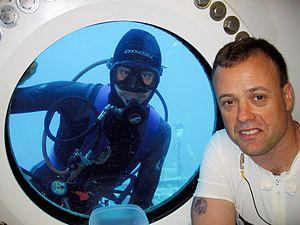
Ronald John Garan, Jr., né le 30 octobre 1961 à Yonkers, est un astronaute de la NASA. Il est pilote de F16 Falcon, et a effectué des missions pour les opérations Bouclier du Désert et Tempête du désert pendant la Guerre du Golfe.